Herbert Fortier

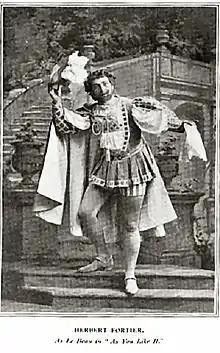
Herbert Fortier as Le Beau in ""As You Like It,"" ca. 1899

Herbert Fortier (1867 – 16 February 1949) was a Canadian actor of the silent era. He appeared in more than 50 films between 1915 and 1937. He was born in Toronto and died in Philadelphia, Pennsylvania. In 1913 he lived with his wife Frances in Newfield, New Jersey.